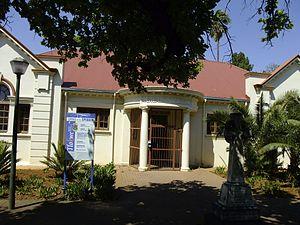
Potchefstroom est une ville d'Afrique du Sud située dans le sud du Transvaal dans la province du Nord-Ouest, à 120 km au sud-ouest de Johannesburg.